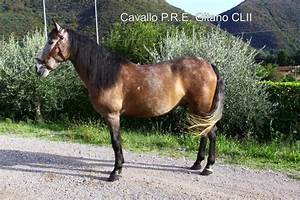
Label: cavallo